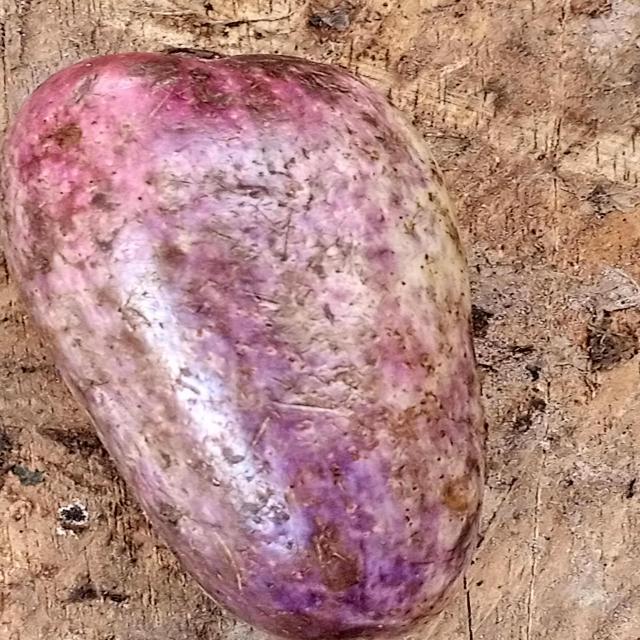
Plum grade: unripe